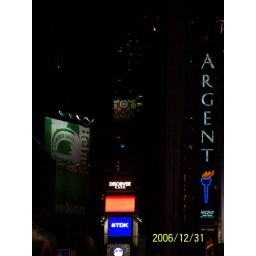
The &amp;quot;ball&amp;quot; is right below the Target sign (the blue dot)